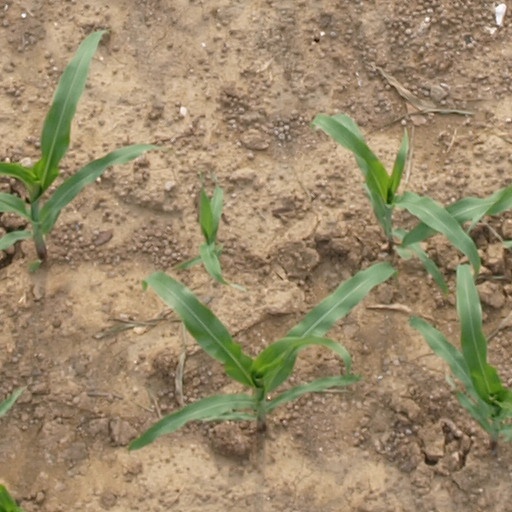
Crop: maize; corn